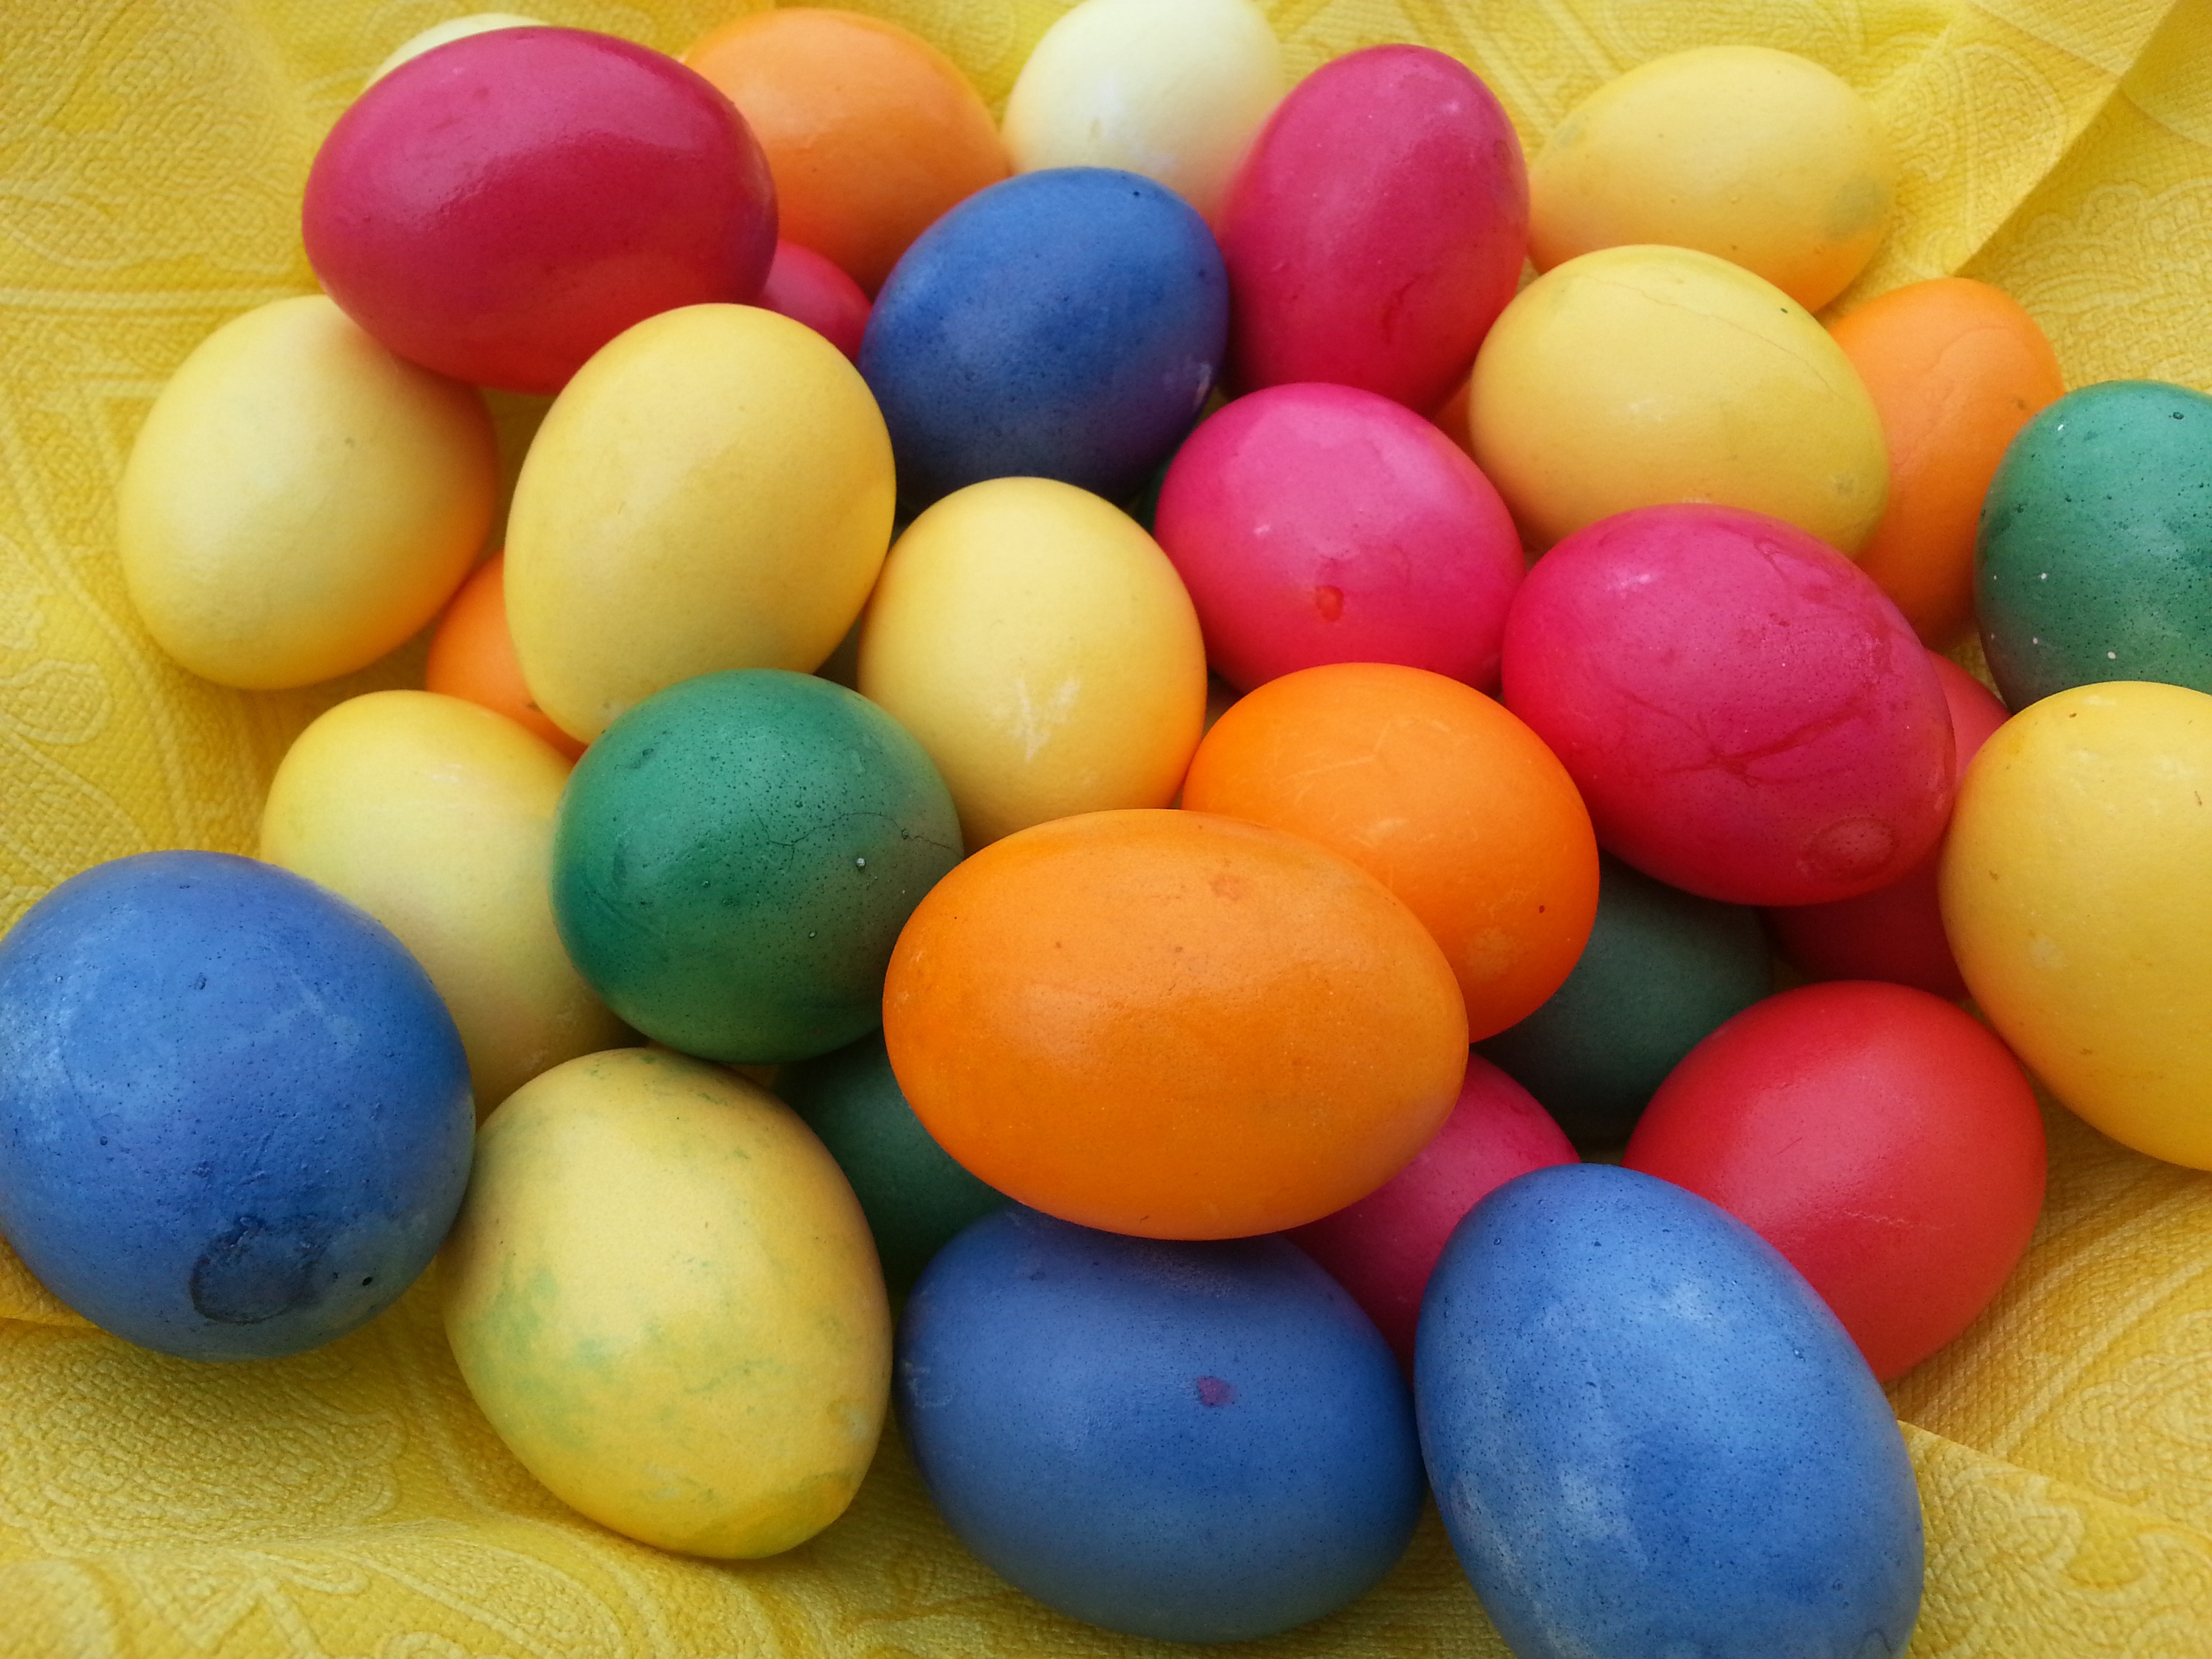
celebration, decoration, food, spring, green, symbol, color, holiday, religion, paint, colorful, yellow, toy, season, egg, decorative, seasonal, eggs, april, springtime, painted, easter, decorated, tradition, traditional, easter egg, easter time